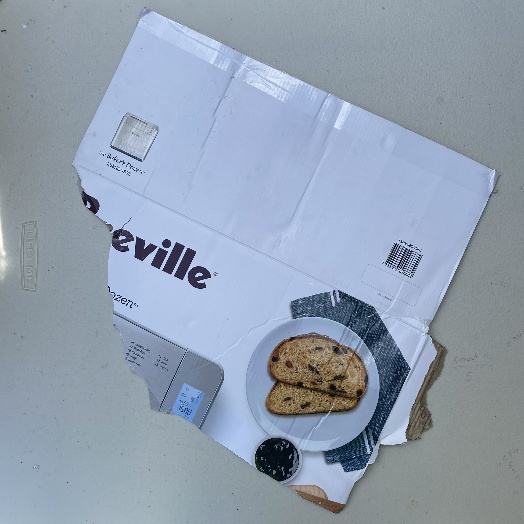
Label: Cardboard